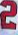
Number: 2